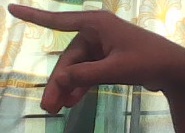
ASL sign: P